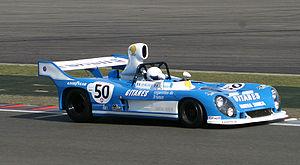
Matra, acronyme de Mécanique Aviation Traction, était une entreprise française ayant existé de 1937 à 2003.
La Matra Simca MS670 est une voiture de course de l'écurie française Matra Sports, Dessinée par Roland Roy et construite pour les 24 Heures du Mans 1972, qu'elle remporte. Les évolutions « B » puis « C » gagnent aussi cette course en 1973 et 1974. Elle est propulsée par un moteur V12 MS72 de 450ch à 10500 tr/min.
Gitanes est une marque de cigarettes produite par la Seita, filiale du groupe Imperial Brands, créée en 1910 en même temps que la marque Gauloises.
Matra, anciennement Matra Automobile puis Matra Manufacturing & Services, est une marque française du groupe normand Easybike, spécialisée dans les solutions de transport électrique de proximité, dont les vélos à assistance électrique.